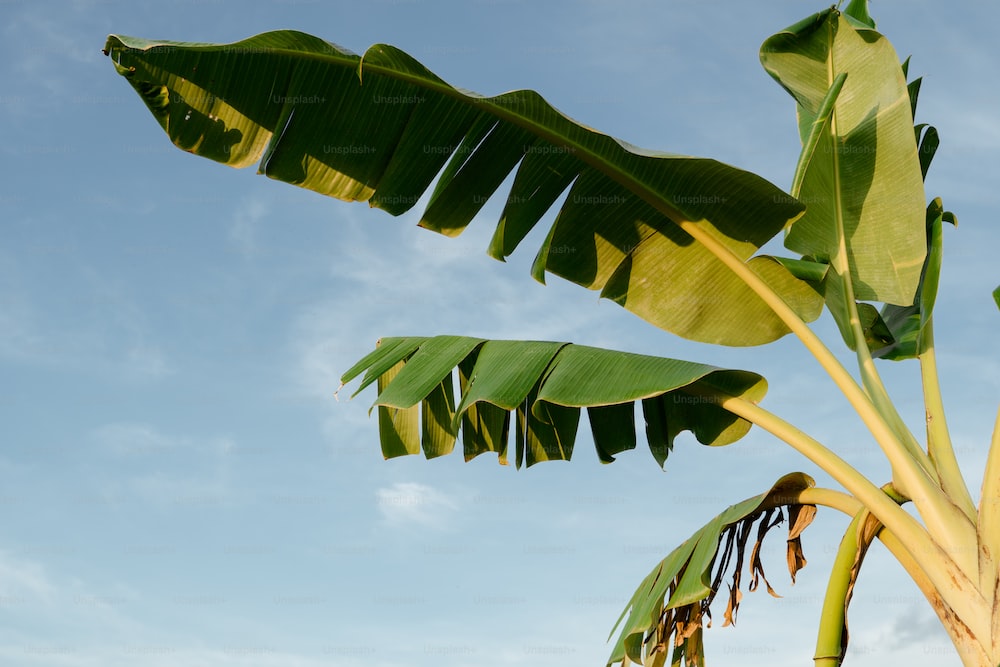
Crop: unknown
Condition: banana